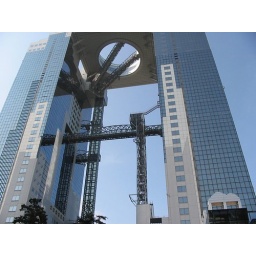
Umeda sky building, the tallest building in Osaka.